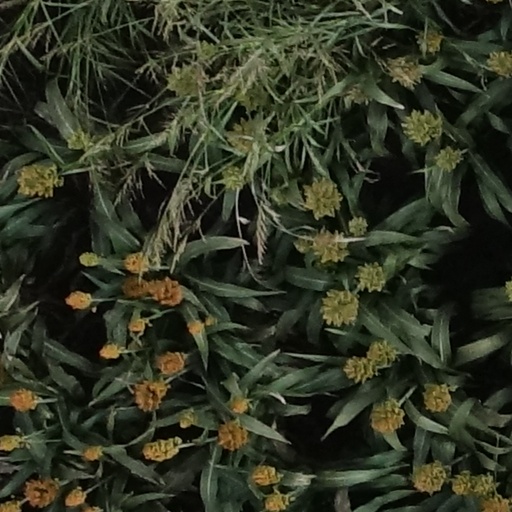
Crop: sorghum